Frank Szécsényi

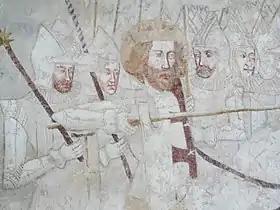
A detail of mural in the Kraskovo church, which depicts the Saint Ladislaus legend with King Sigismund's face; the soldier stands next to him is believed to be "donator" Frank Szécsényi, who financed the masterpiece

In 1389, Frank and Simon Szécsényi participated in the military campaign to Serbia, which took place after the Battle of Kosovo. Both of them had been involved in the successful sieges of Borač and Čestin forts. Frank functioned as royal treasurer between 1392 and 1393, though he first appeared in this capacity on 10 February 1393. He was also referred to as Judge of the Jassics in August 1393.